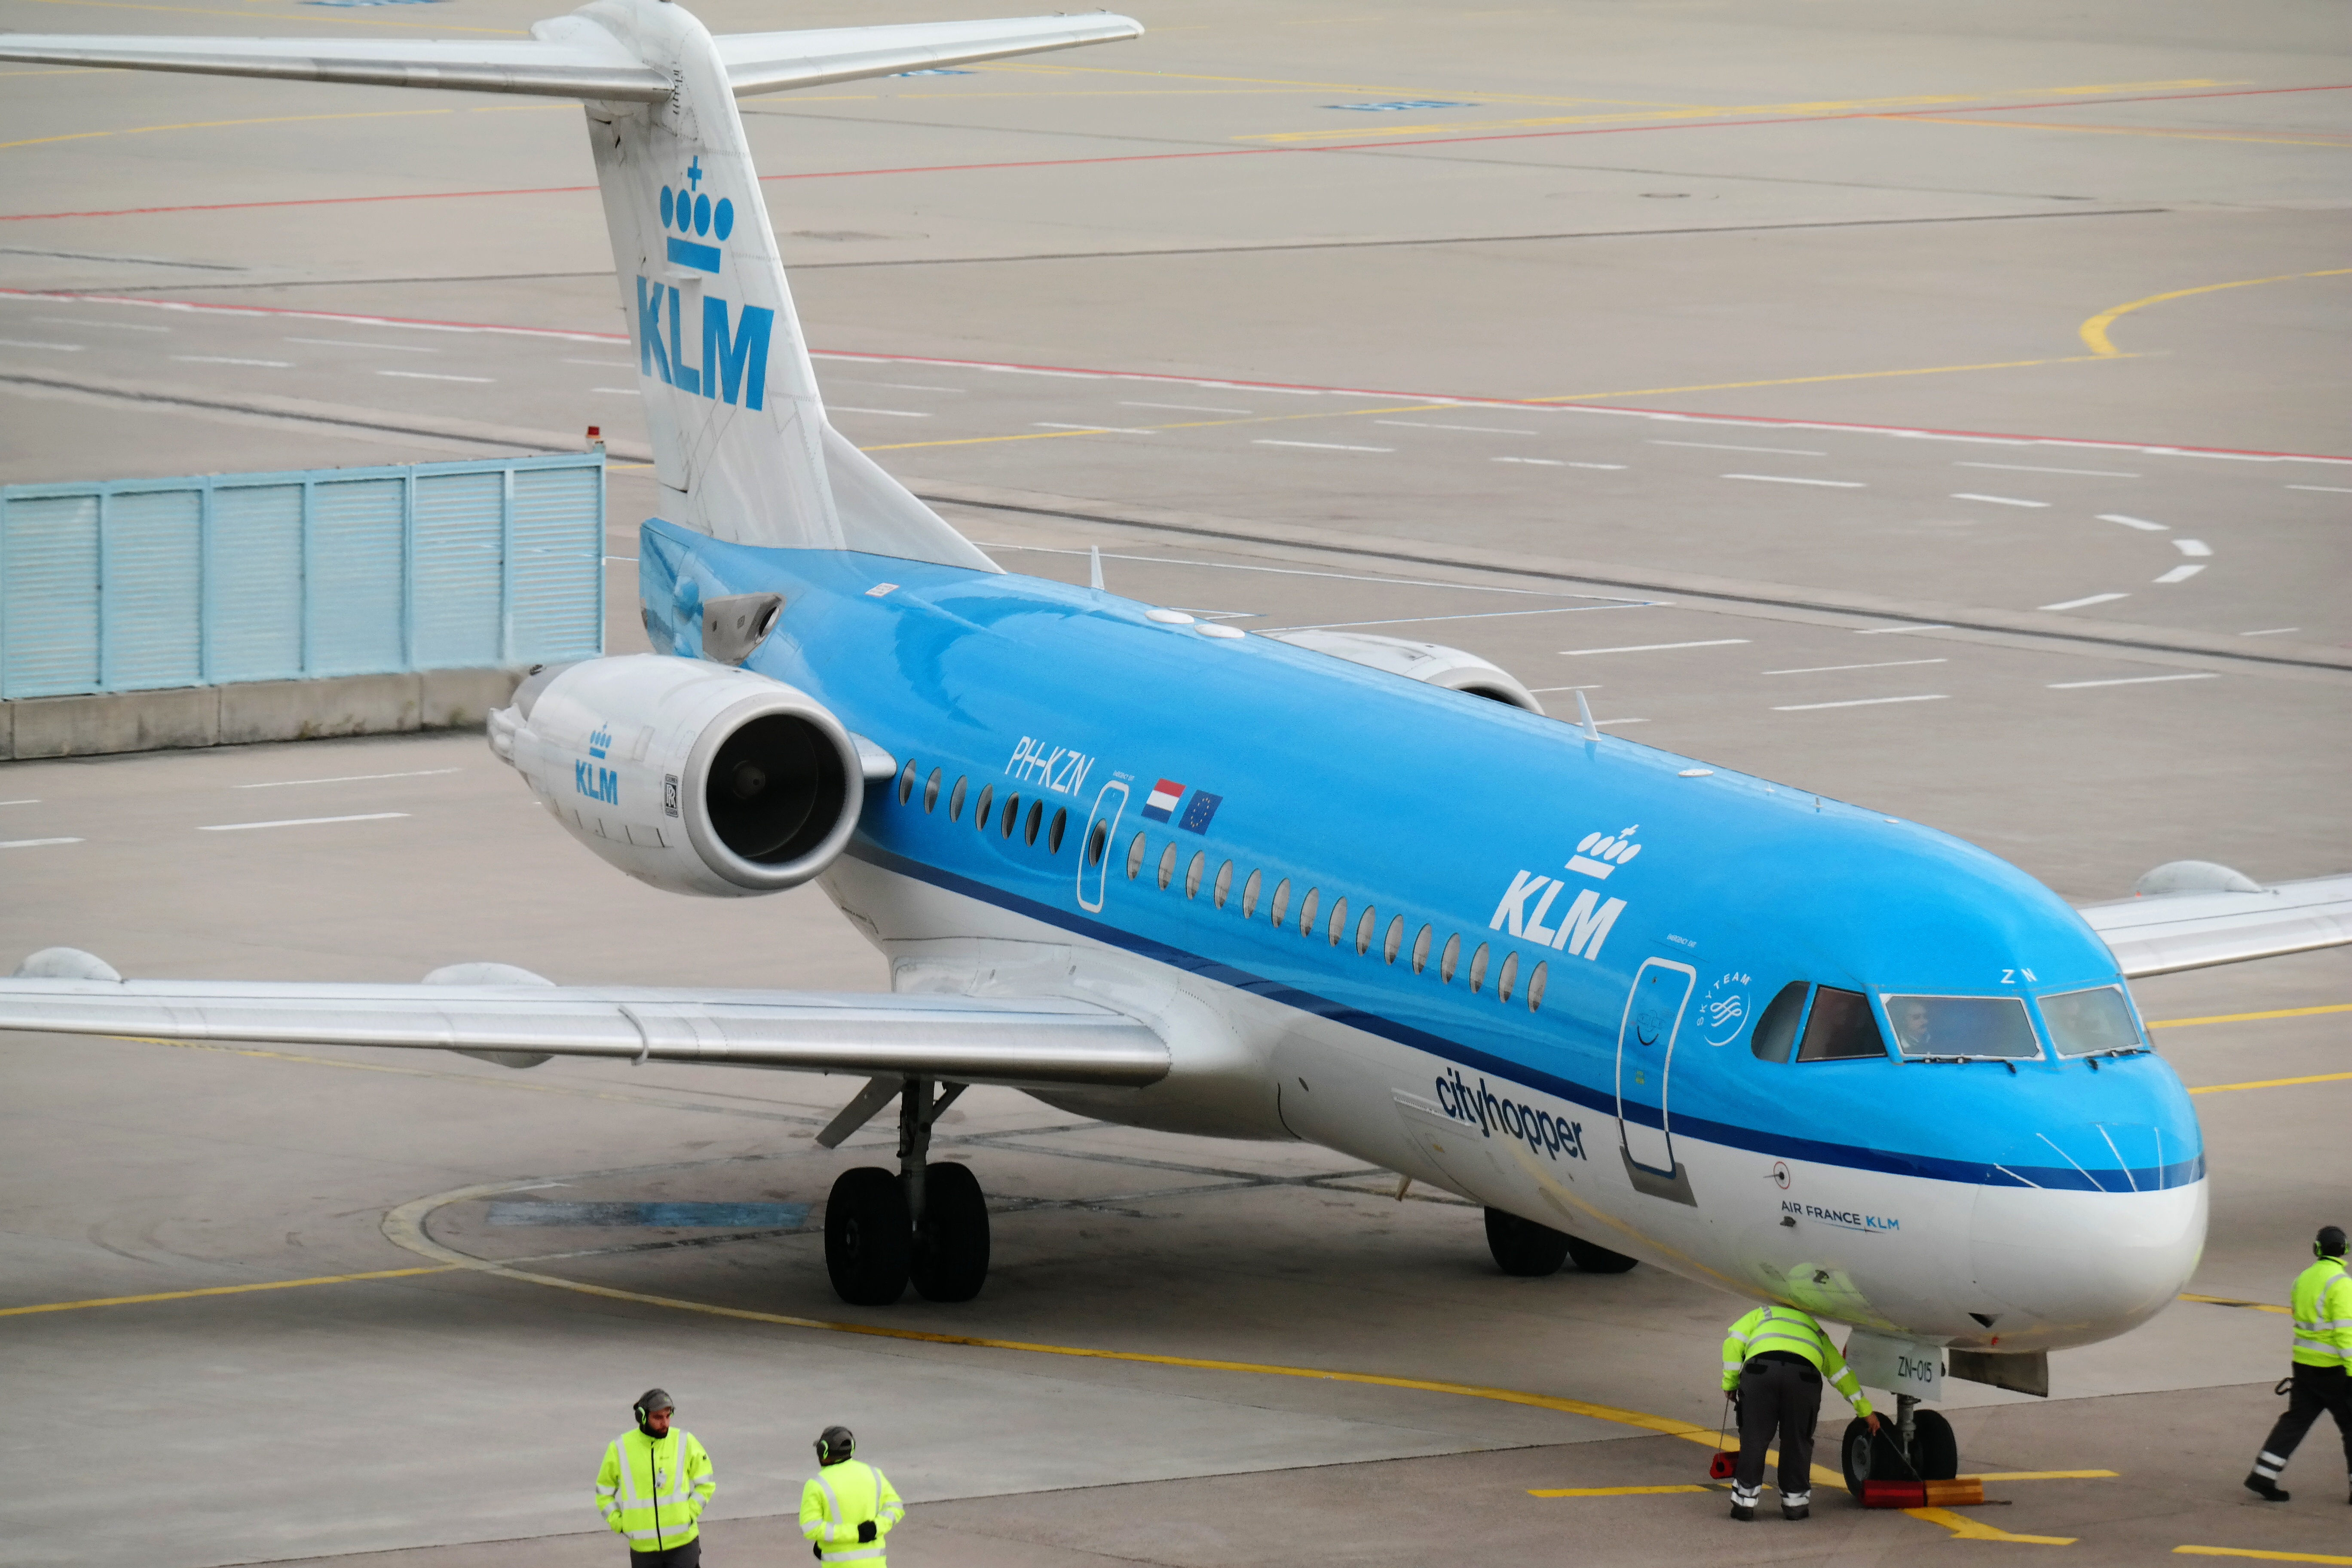
fly, airport, travel, airplane, aircraft, vehicle, airline, aviation, machine, blue, tourism, turbine, cockpit, pilot, amsterdam, airliner, airbus, boeing, passenger aircraft, klm, jet aircraft, airbus a330, boeing 787 dreamliner, landed, boeing 767, air travel, boeing 737, atmosphere of earth, wide body aircraft, narrow body aircraft, aerospace engineering, aircraft engine, airbus a320 family, boeing 717